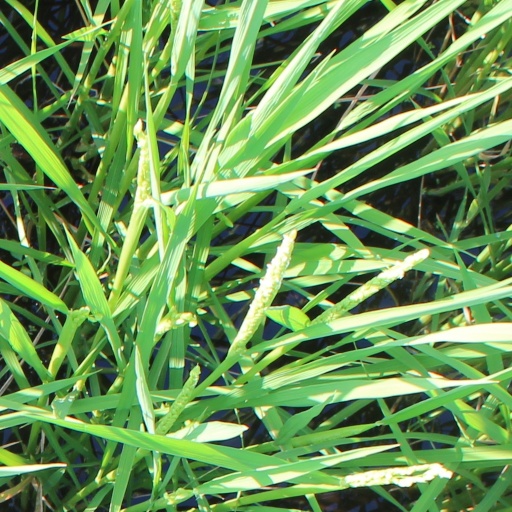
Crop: rice